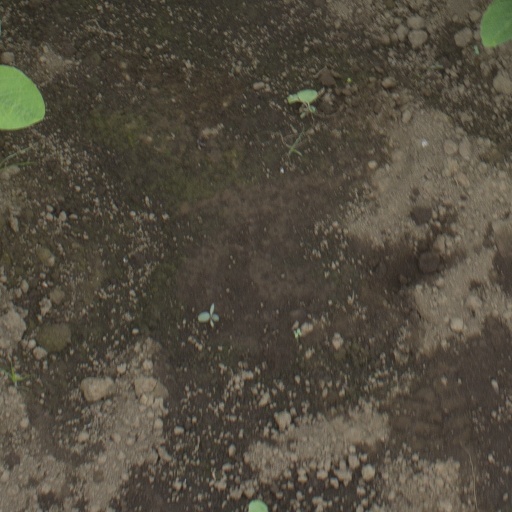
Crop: soybean